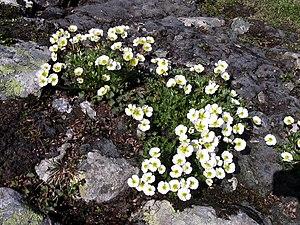
Le Jotunheimen est un massif de montagnes situé dans le Sud-Ouest de la Norvège dans les Alpes scandinaves. Il constitue la région de plus haute altitude de cette chaîne de montagnes avec tous les sommets de plus de 2 300 m, y compris le Galdhøpiggen, point culminant de la chaîne, de la Norvège et de l'Europe du Nord. Le massif s'étend sur 3 500 km² à la limite entre les comtés d'Innlandet et de Vestland.